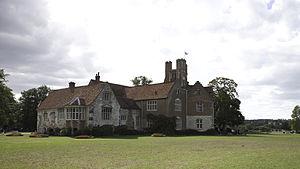
Cette liste recense les commanderies et maisons de l'Ordre du Temple présentes dans la région d'Angleterre du Sud-Est.
La commanderie de Bisham est une ancienne commanderie de l'ordre du Temple, devenue un prieuré de Chanoines réguliers au XIVᵉ siècle et l'une des résidences secondaires des comtes de Salisbury. Ce n'est qu'au XVIᵉ siècle que le lieu est érigé en abbaye.